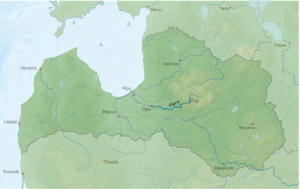
L'Ogre est une rivière de Lettonie, l'affluent droit de la Daugava. Elle a une longueur de 188 kilomètres. Elle est considérée comme la plus rapide parmi les cours d'eau du pays.